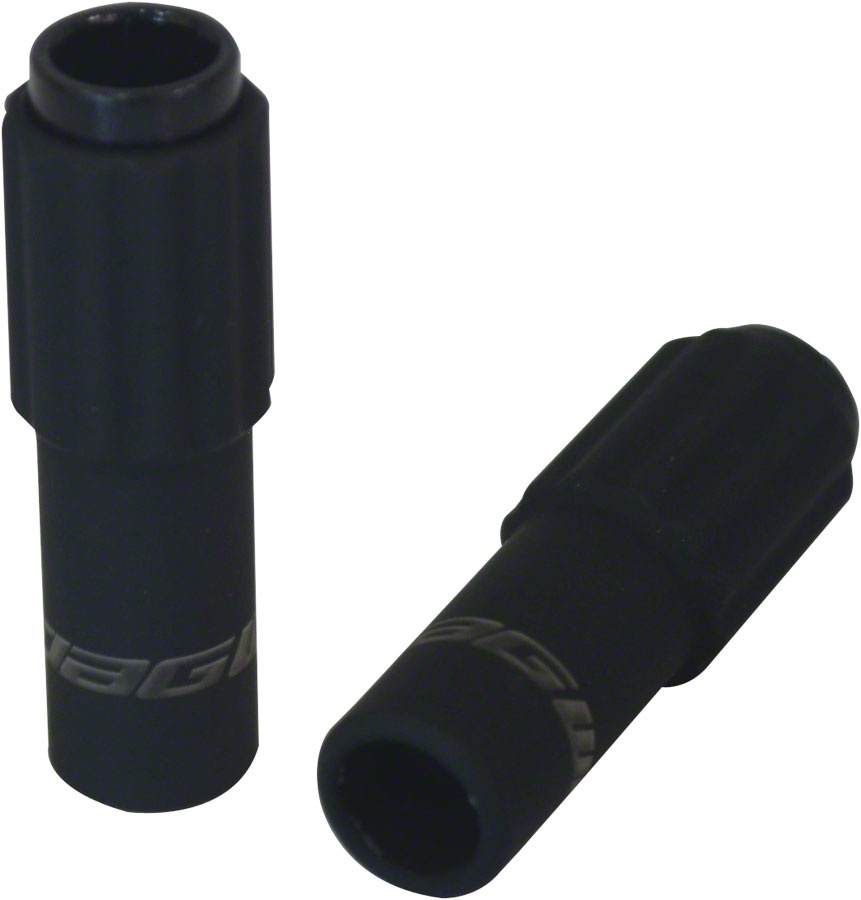
Jagwire Sport 4mm Mini Inline Cable Tension Adjusters Pair Black
Inline adjusters make on-the-fly derailleur cable tension adjustments safe and easy.
Brand: Jagwire
Category: Sporting Goods > Outdoor Recreation > Cycling > Bicycle Parts > Bicycle Small Parts > Bicycle Cable Ends